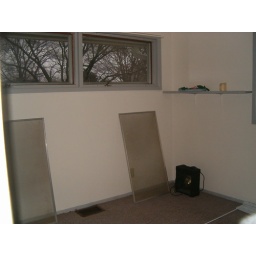
Other two windows in Peytone's room. Vent inconveniently in the middle. Solid wall on the left, one window on the right, closet behind.